Edmond Rostand

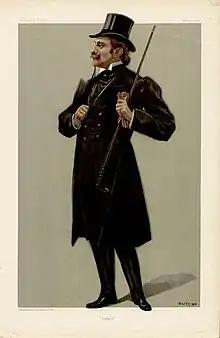
Rostand by Guth in 1901

Rostand was married to the poet and playwright Rosemonde-Étiennette Gérard who, in 1890, published "Les Pipeaux": a volume of verse commended by the Academy. The couple had two sons, Jean and Maurice.